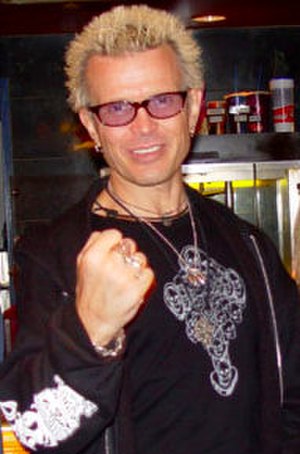
Billy Idol
Billy Idol er en engelsk pop/rock/punk/hard rock kunstner. Hans slog for alvor igennem i 1984 med albummet "Rebel Yell".